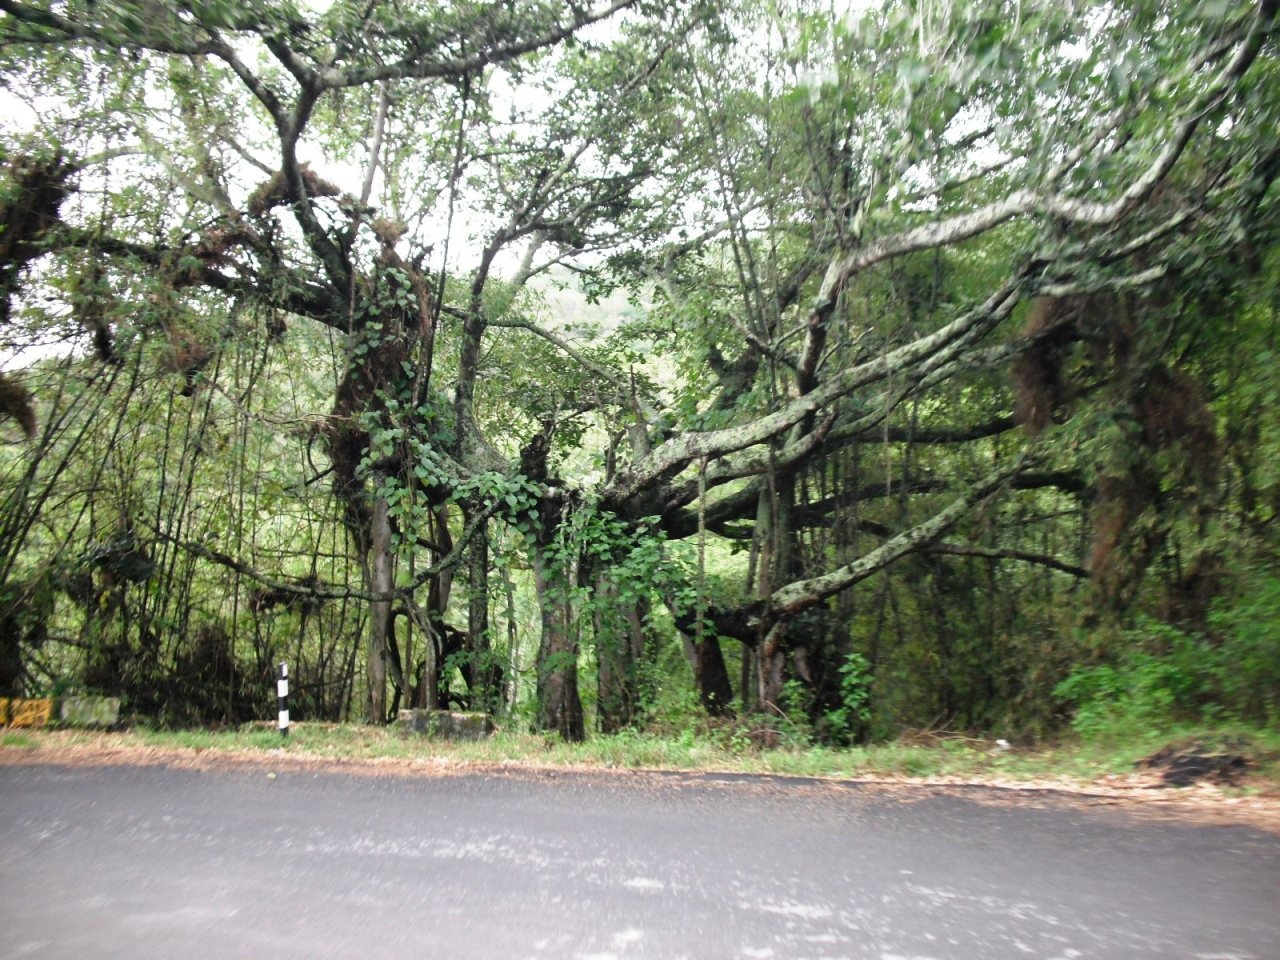
Cumbummedu Ghat